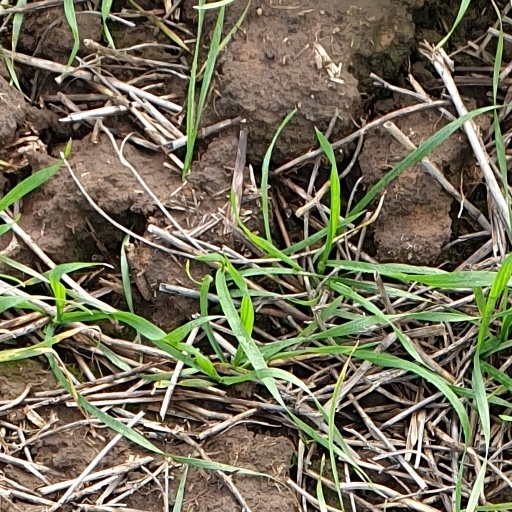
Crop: wheat